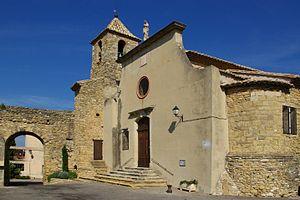
Vacqueyras est une commune française située dans le département de Vaucluse, en région Provence-Alpes-Côte d'Azur.
Les Dentelles de Montmirail, situées dans le département français de Vaucluse, sont une chaîne de montagne qui marque la limite occidentale des monts de Vaucluse. Elles sont situées au nord de Carpentras, au sud de Vaison-la-Romaine et à l'ouest du mont Ventoux. Leur point culminant est la crête de Saint-Amand à 722 mètres d'altitude.